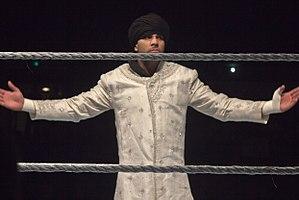
L'édition 2017 de Money in the Bank est une manifestation de catch produite par la World Wrestling Entertainment, une fédération de catch américaine, qui est télédiffusée, visible en paiement à la séance, sur le WWE Network ainsi que sur la chaîne de télévision française AB1. L'événement s'est déroulé le 18 juin 2017 au Scottrade Center à Saint-Louis, dans l'état du Missouri. Il s'agit de la huitième édition de Money in the Bank, pay-per-view annuel qui, comme son nom l'indique, propose un ou plusieurs Money in the Bank Ladder match en tête d'affiche. Le show est exclusif à la division de SmackDown. The New Day sont les vedettes de l'affiche officielle.